Imperial Noble Consort Chunhui

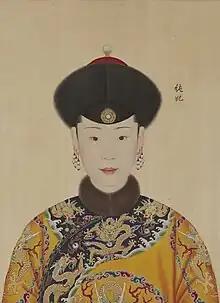
Part of the painting "Qianlong Emperor and his consorts", featuring Consort Chun

The Yongzheng Emperor died on 8 October 1735 and was succeeded by Hongli, who was enthroned as the Qianlong Emperor. On 8 November 1735, Lady Su was granted the title of "Concubine Chun". On 23 January 1738, she was elevated to "Consort Chun", making her the fourth highest ranking consort of the emperor, behind Consort Xian, the Noble Consort, and the Empress. On 28 January 1744, she gave birth to the emperor's sixth son, Yongrong.